Owens Community College

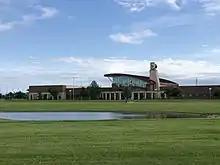
The Findlay area Owens campus.

The Owens Community College Toledo-area campus covers more than and is located in Perrysburg Township. OCC also maintains a learning center in downtown Toledo. The Findlay-area campus is located in Findlay, Ohio and covers more than . The new campus for Findlay was completed in fall of 2005.